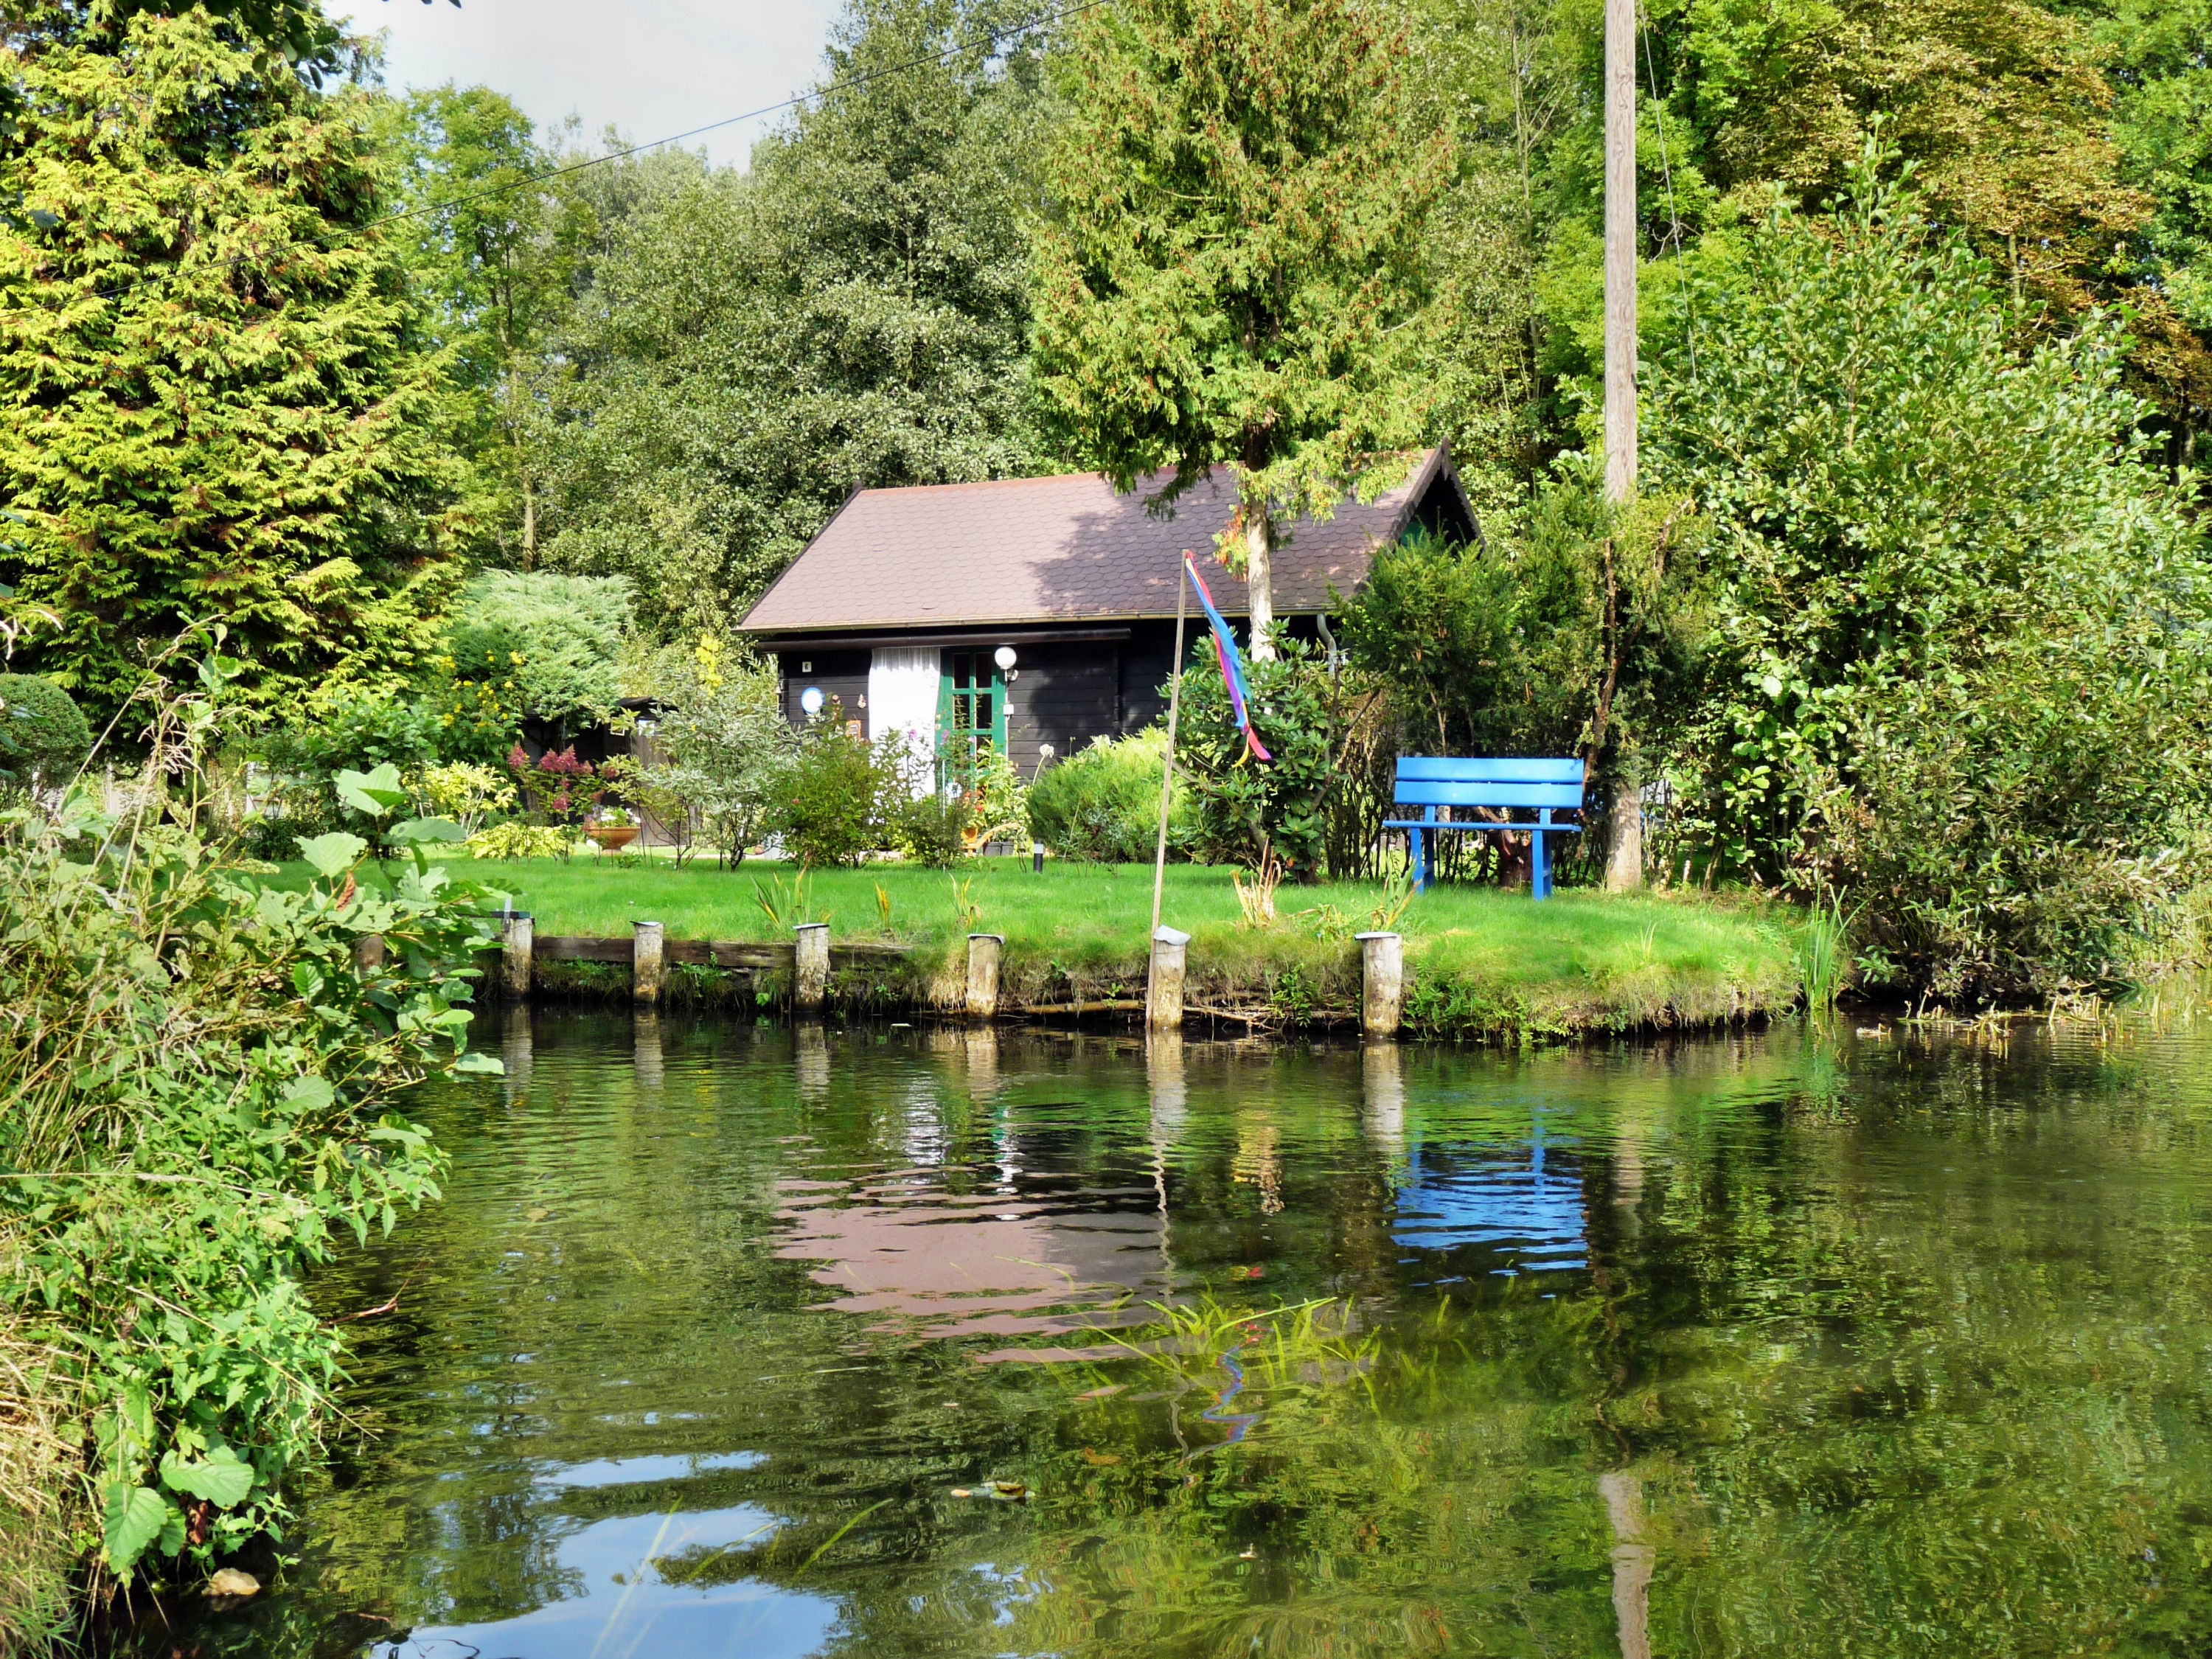
landscape, tree, water, nature, flower, lake, river, pond, boot, reflection, park, garden, waterway, depth, estate, rowing, spreewald, rural area, fish pond, bayou